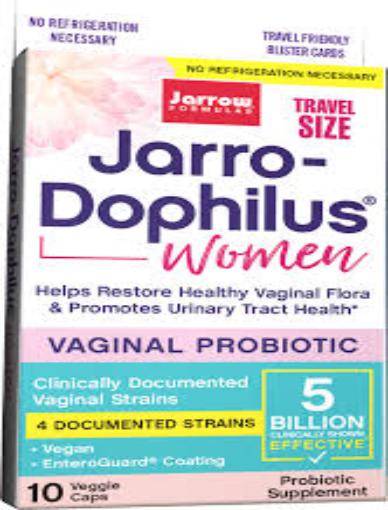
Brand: jarrow
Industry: Medical